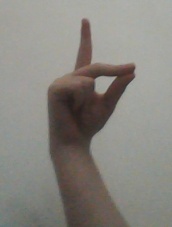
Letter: ta